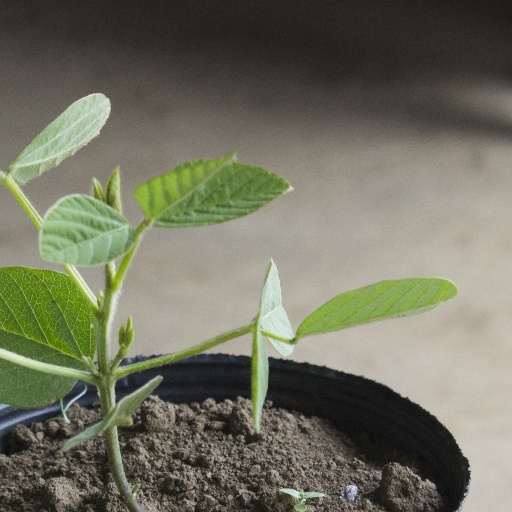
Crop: soybean